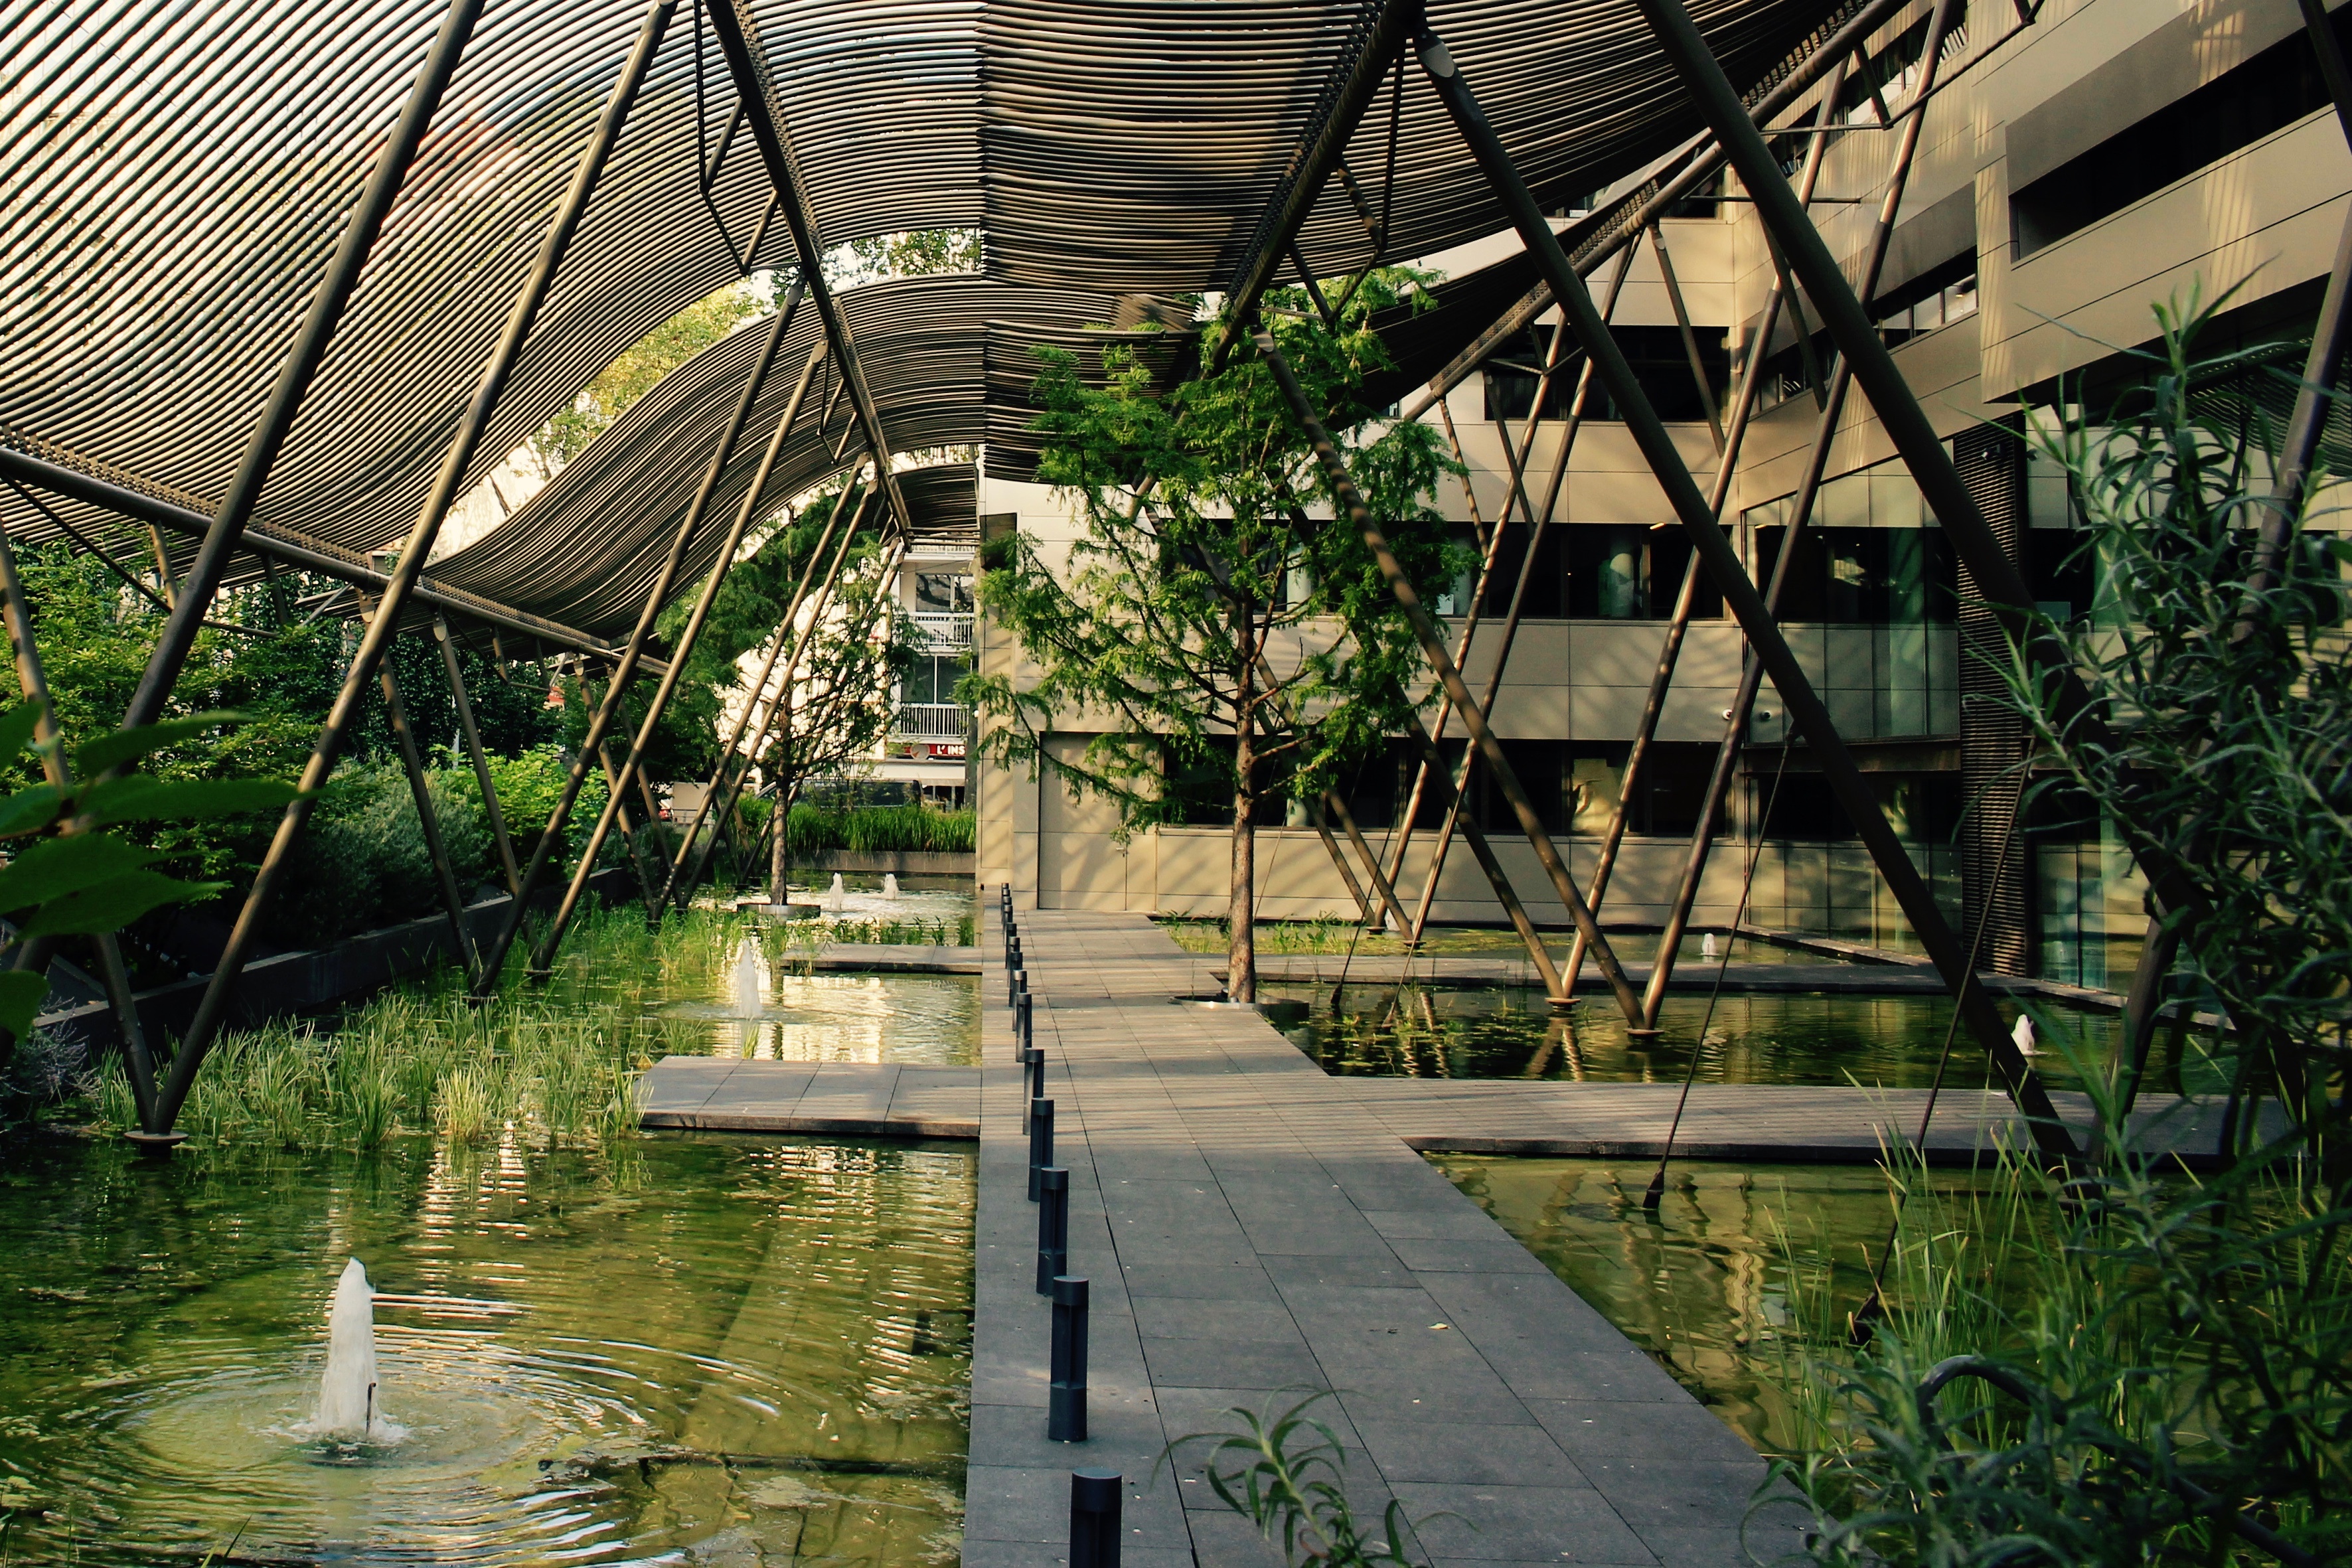
tree, flower, jungle, garden, greenhouse, outdoor structure